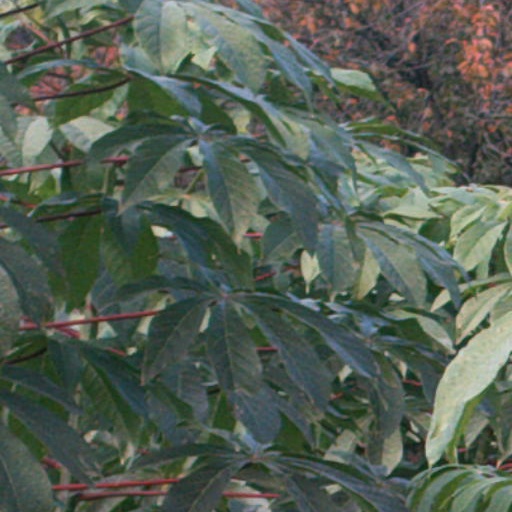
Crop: cassava